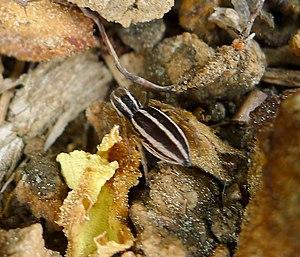
Phlegra bresnieri est une espèce d'araignées aranéomorphes de la famille des Salticidae.